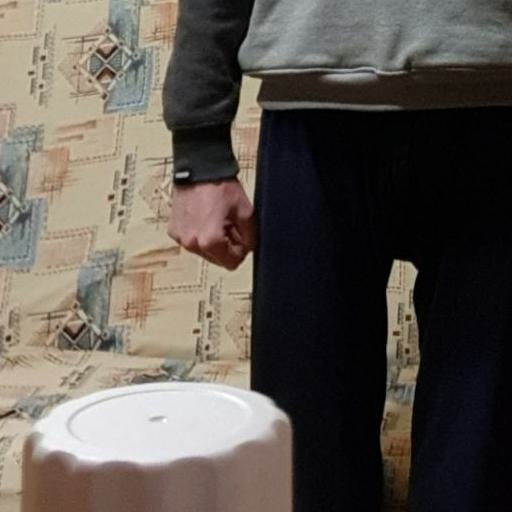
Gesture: no_gesture